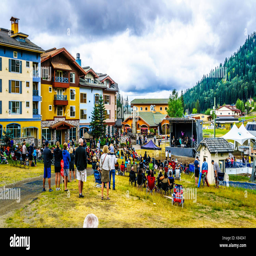
annual music concert in the alpine village on the weekend of august